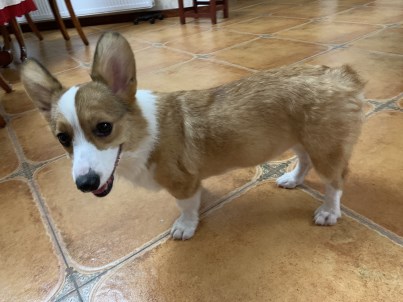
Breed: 2909-n000116-Cardigan